William III of England

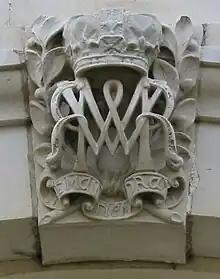
Joint monogram of William and Mary carved onto Hampton Court Palace

Although the Whigs were William's strongest supporters, he initially favoured a policy of balance between the Whigs and Tories. The Marquess of Halifax, a man known for his ability to chart a moderate political course, gained William's confidence early in his reign. The Whigs, a majority in Parliament, had expected to dominate the government, and were disappointed that William denied them this chance. This "balanced" approach to governance did not last beyond 1690, as the conflicting factions made it impossible for the government to pursue effective policy, and William called for new elections early that year.